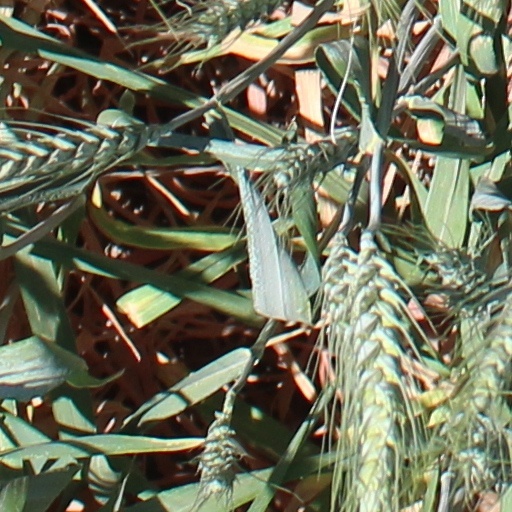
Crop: wheat